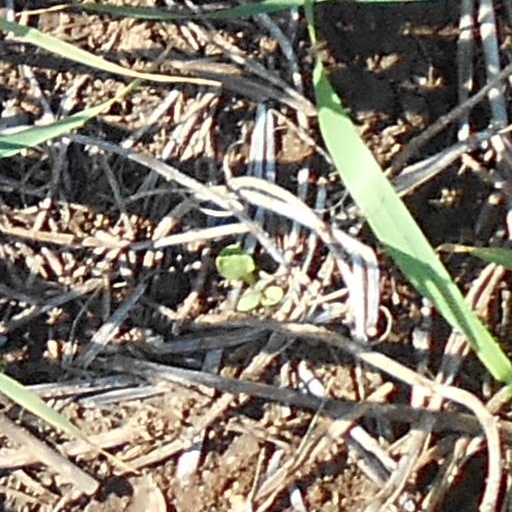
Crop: wheat